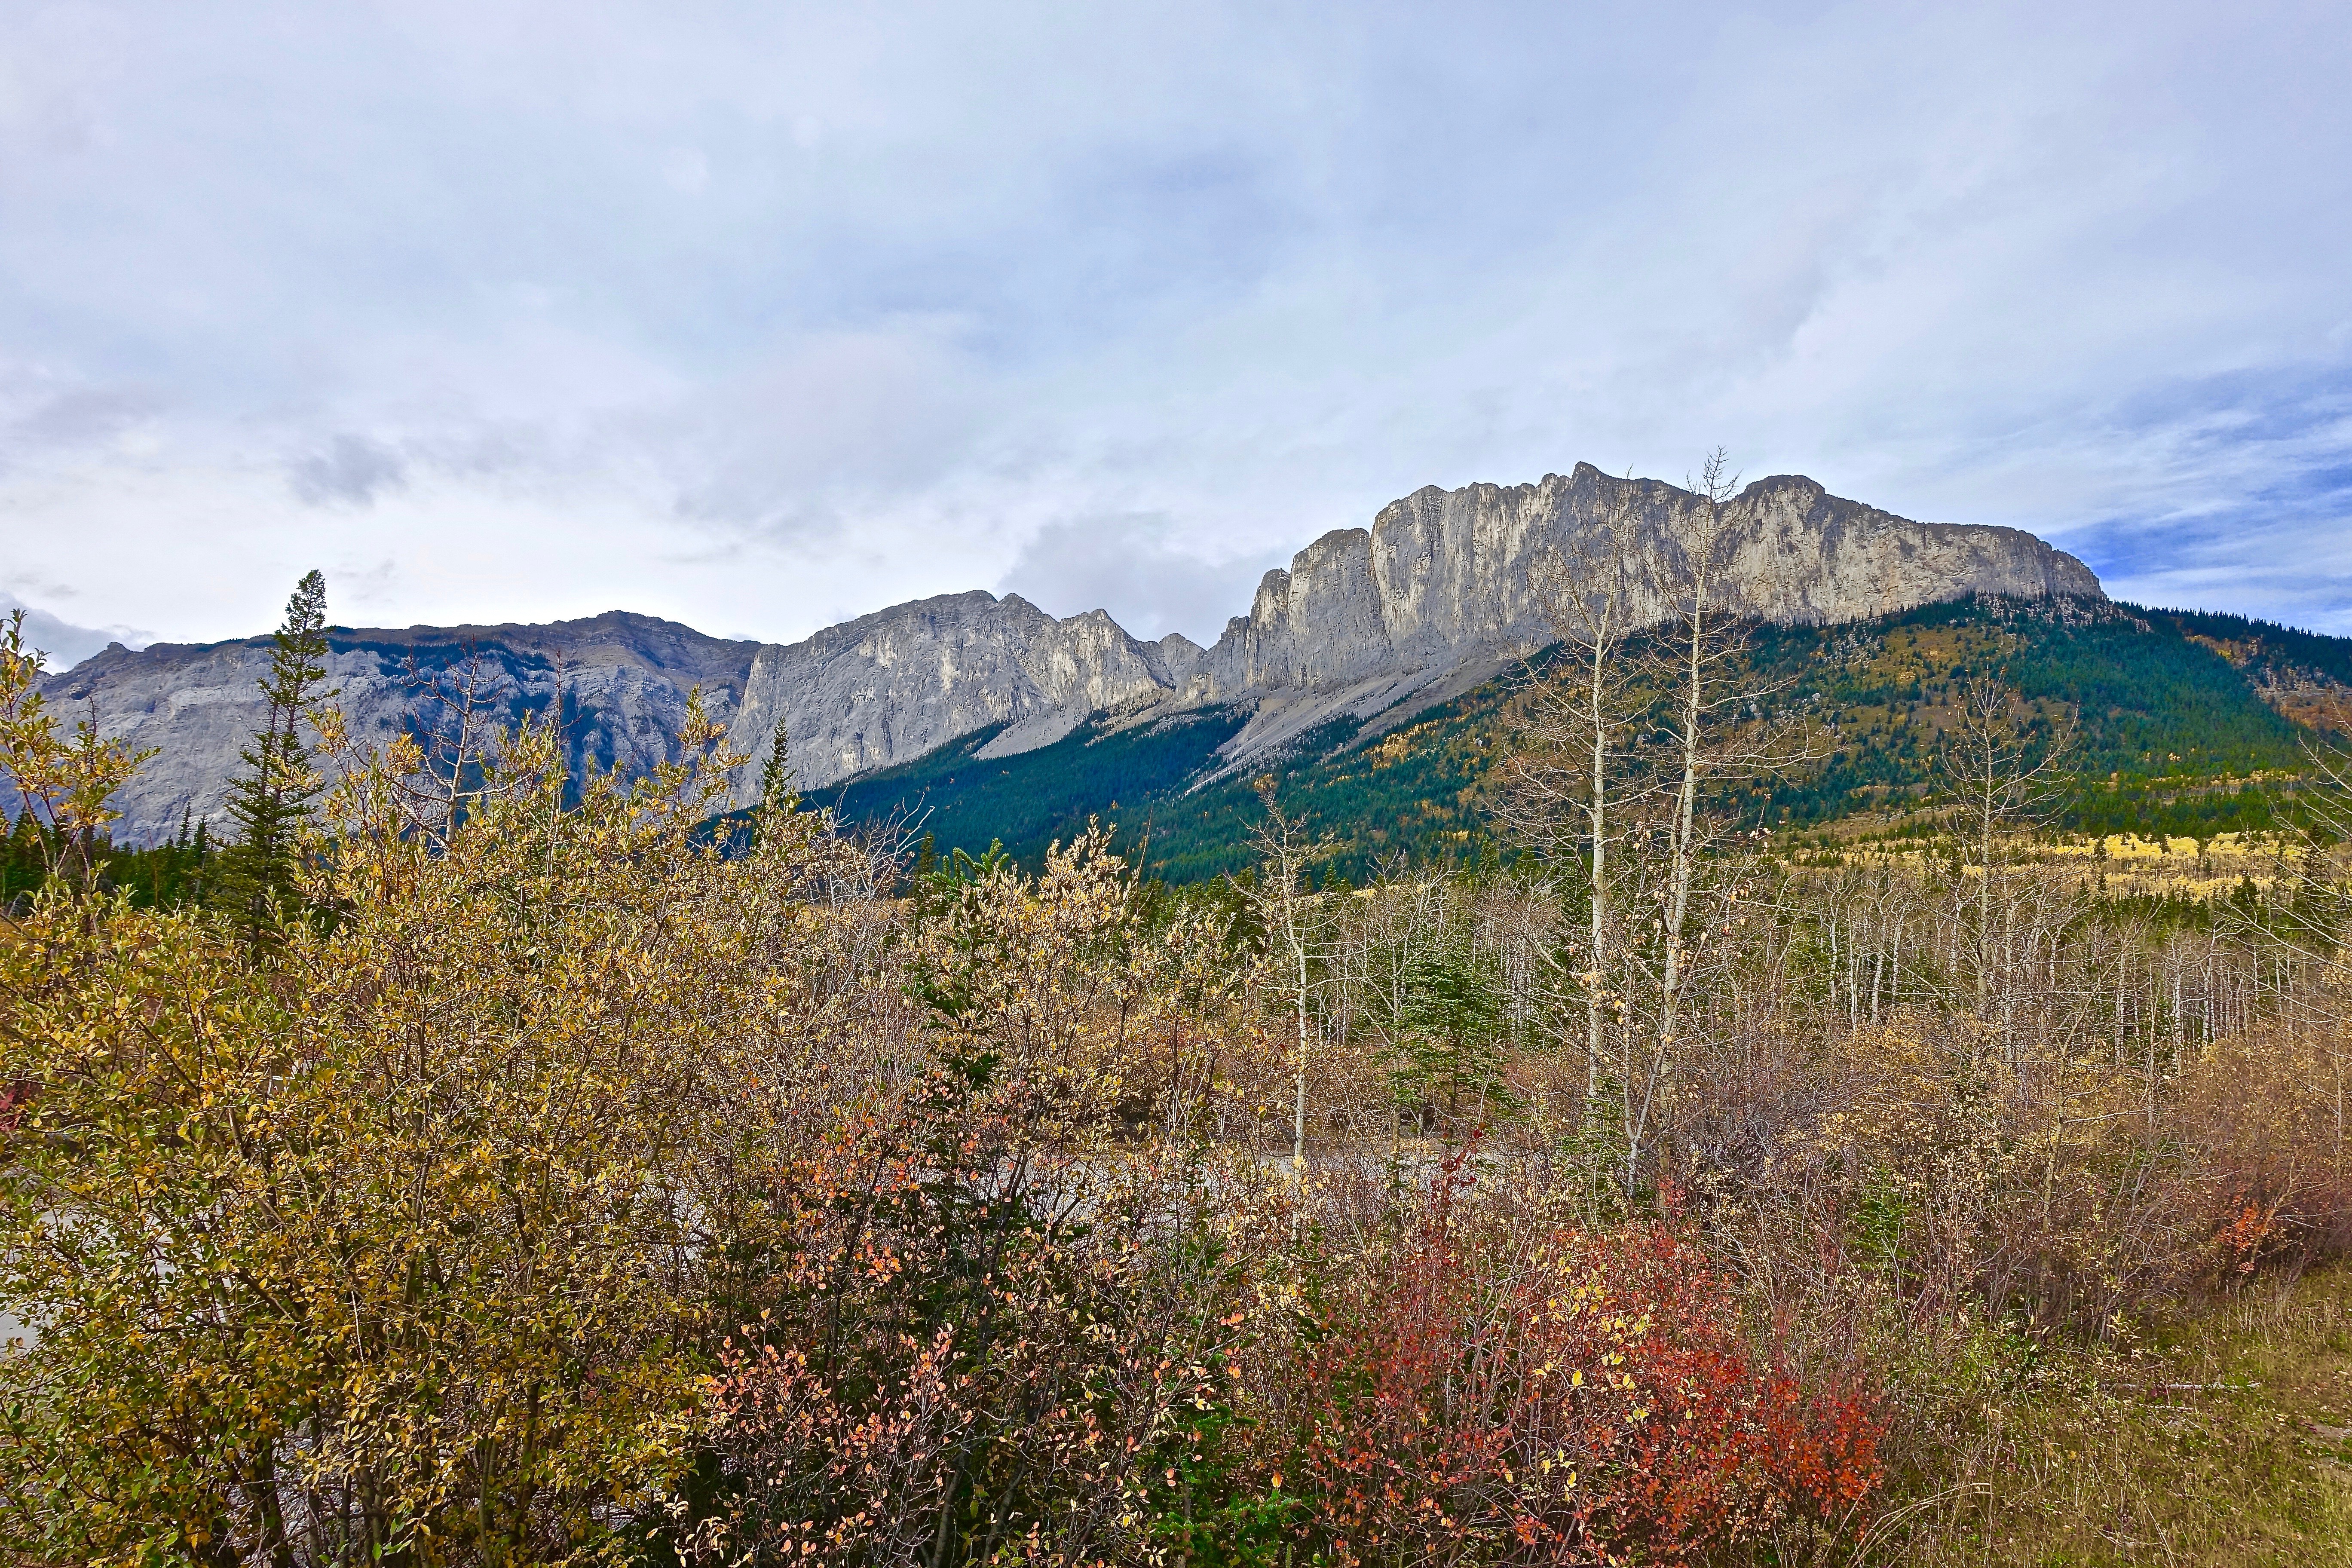
landscape, tree, nature, forest, outdoor, wilderness, walking, mountain, trail, meadow, leaf, hill, adventure, mountain range, wild, environment, natural, autumn, terrain, season, ridge, mountains, canada, rockies, plateau, scene, fell, ecosystem, landform, geographical feature, mountainous landforms